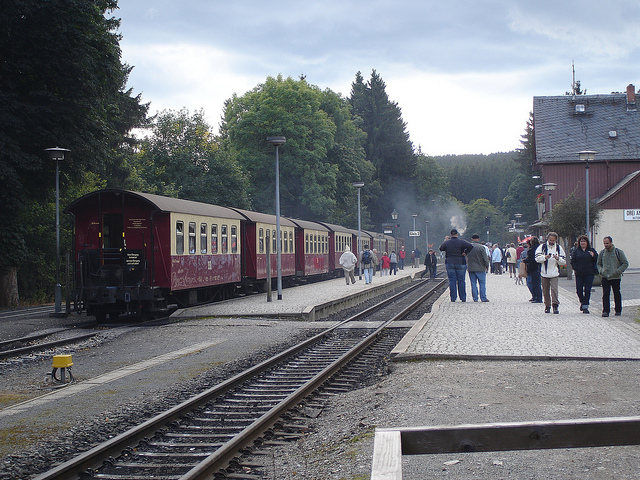
A train on a track beside a small village.

a group of people walk down a side walk as a train passes by

A passenger train that has pulled into the station.

Several people walk down the sidewalk near train tracks.